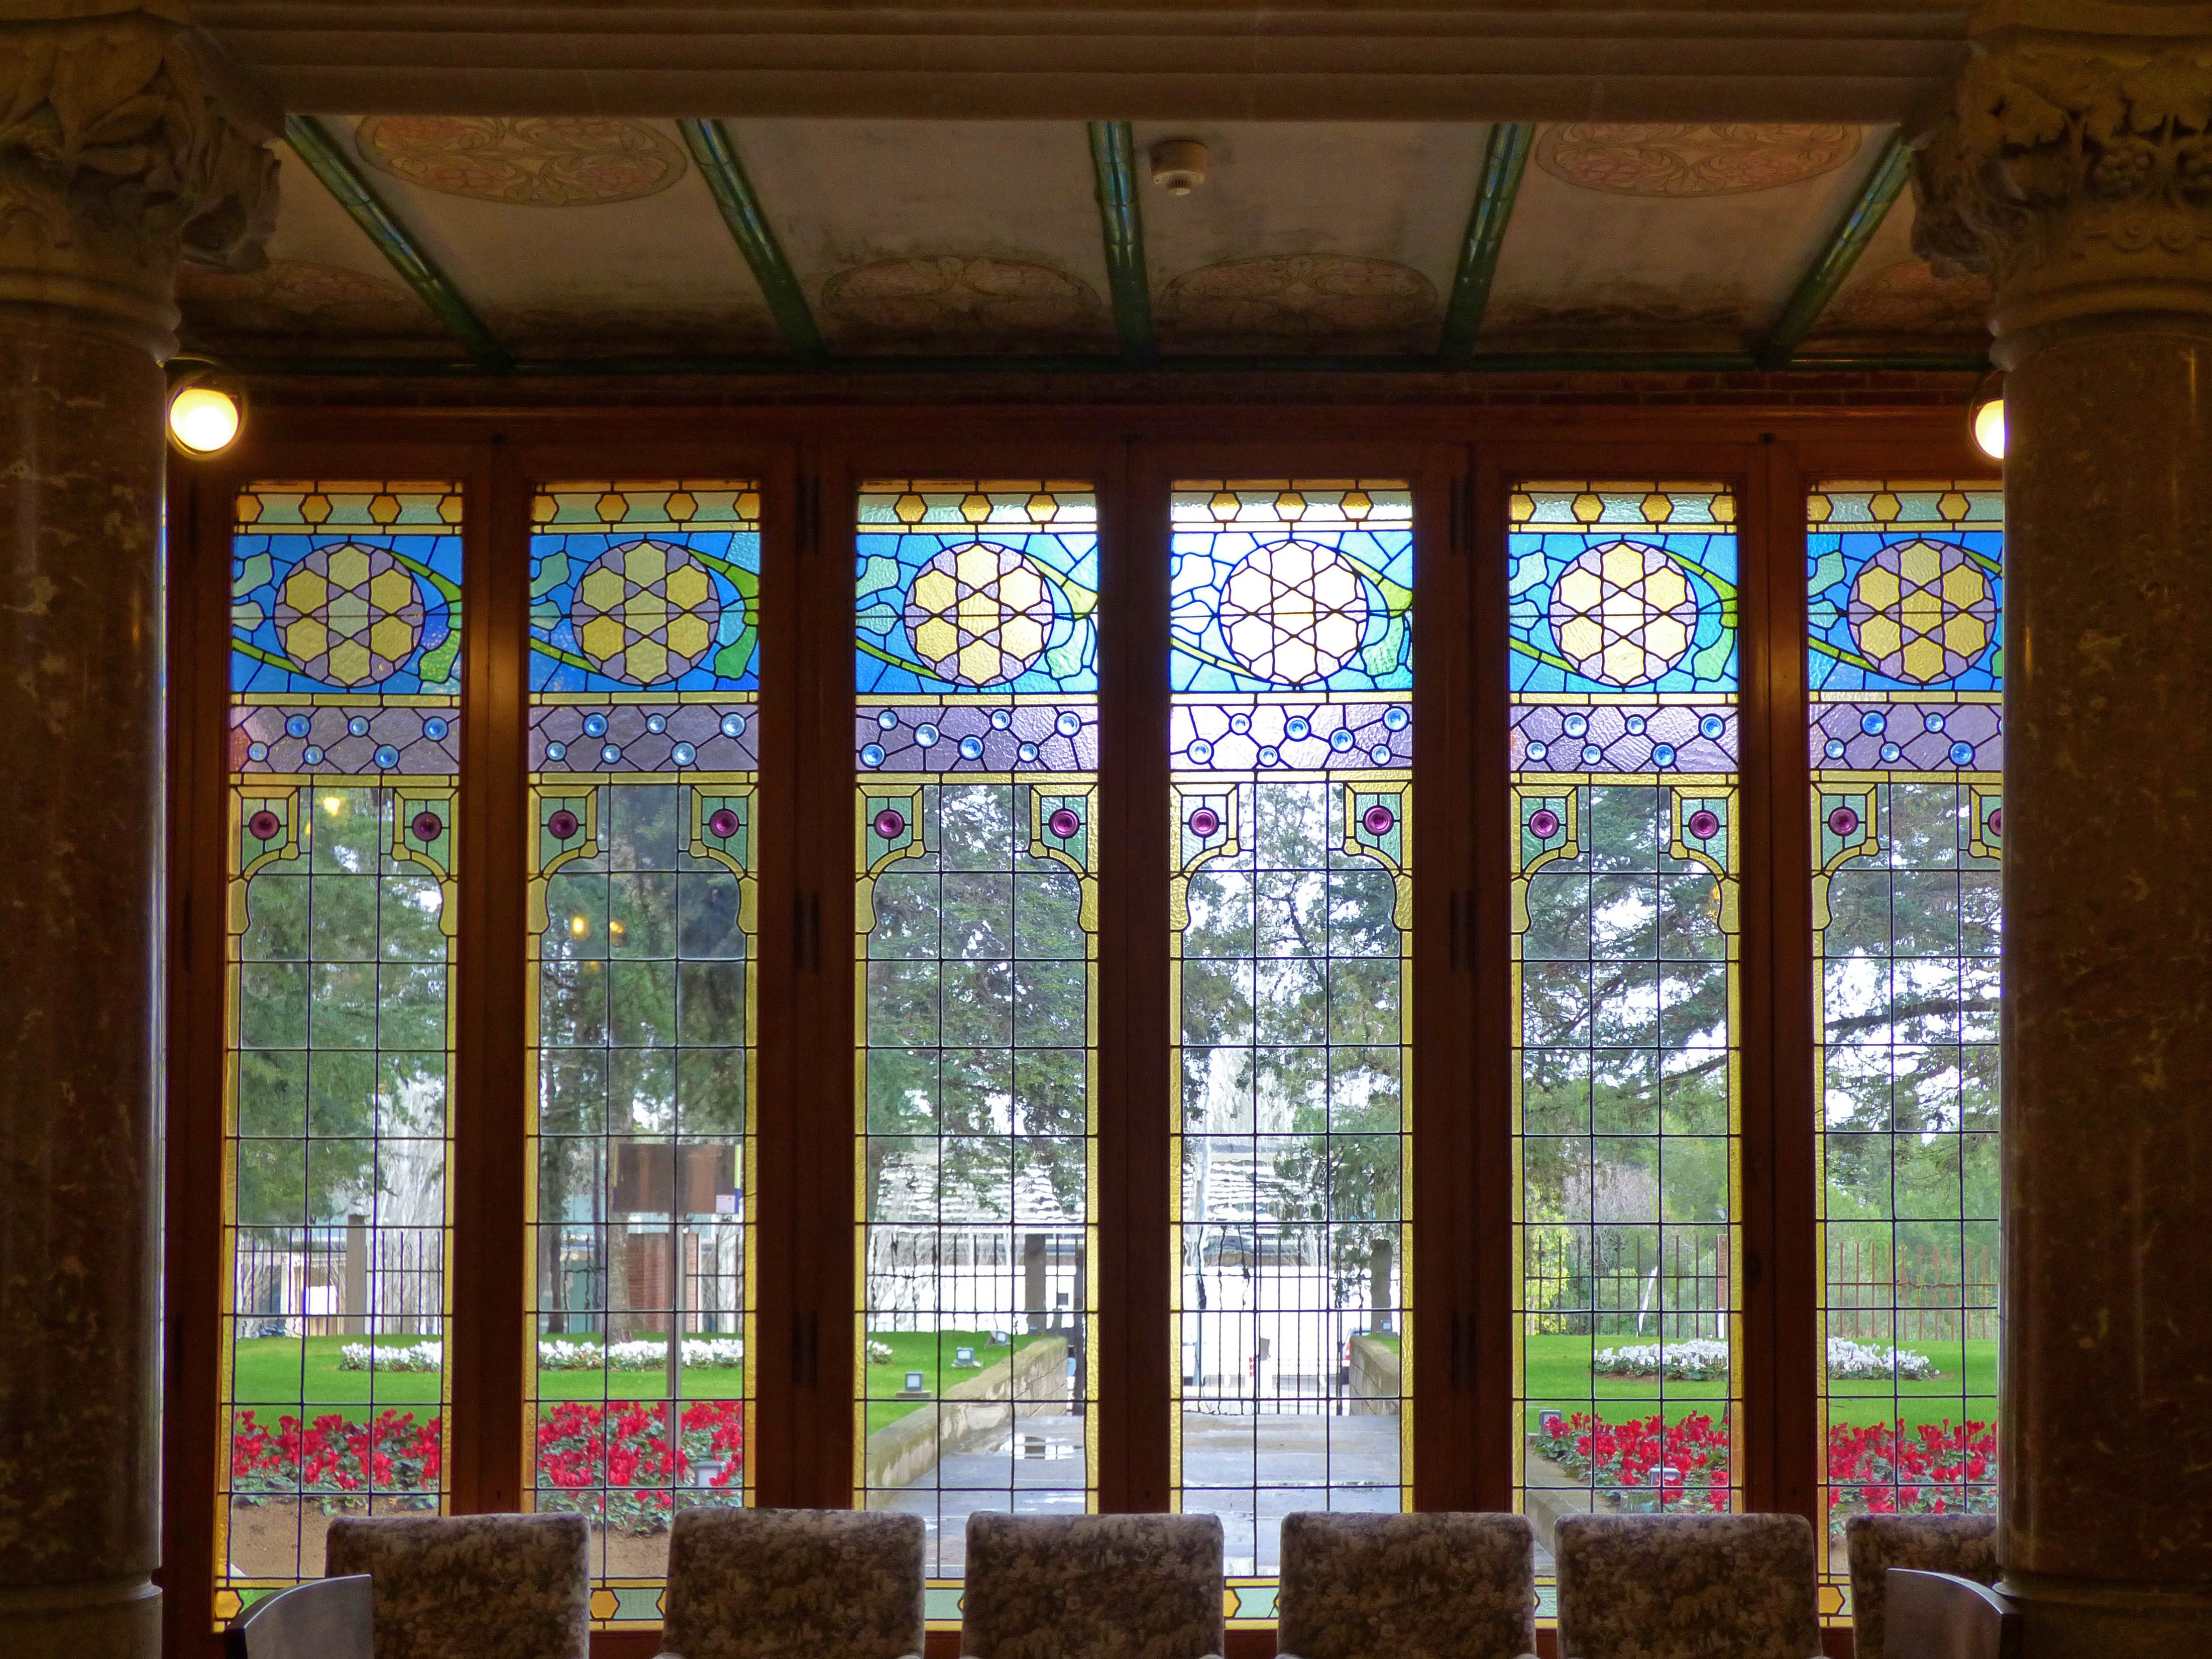
window, glass, house, stained glass, home, estate, interior design, material, facade, door, window covering, window treatment